Crankpin

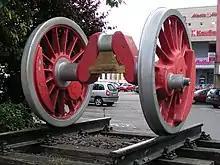
The driving wheels (crank axle) of a German Reichsbahn Class 44. The crank pin can be seen on the right hand wheel.

Cylindrical crank pins were fitted onto the driving wheels of steam locomotives. They were connected to the driving rods that transmitted power from the cylinder to the wheel. The crank pin was usually made of high-quality steel because it had to withstand high forces.